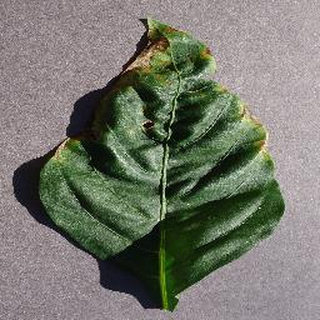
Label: bell_pepper_bacterial_spot